Still Life 2

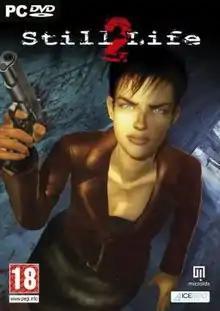
European cover art

Still Life 2 is a 2009 adventure game developed by French company Gameco Studios and published by MC2 France under their Microïds label. It is a sequel to the 2005 game "Still Life", and follows on from the characters and themes of 2003's "Post Mortem".